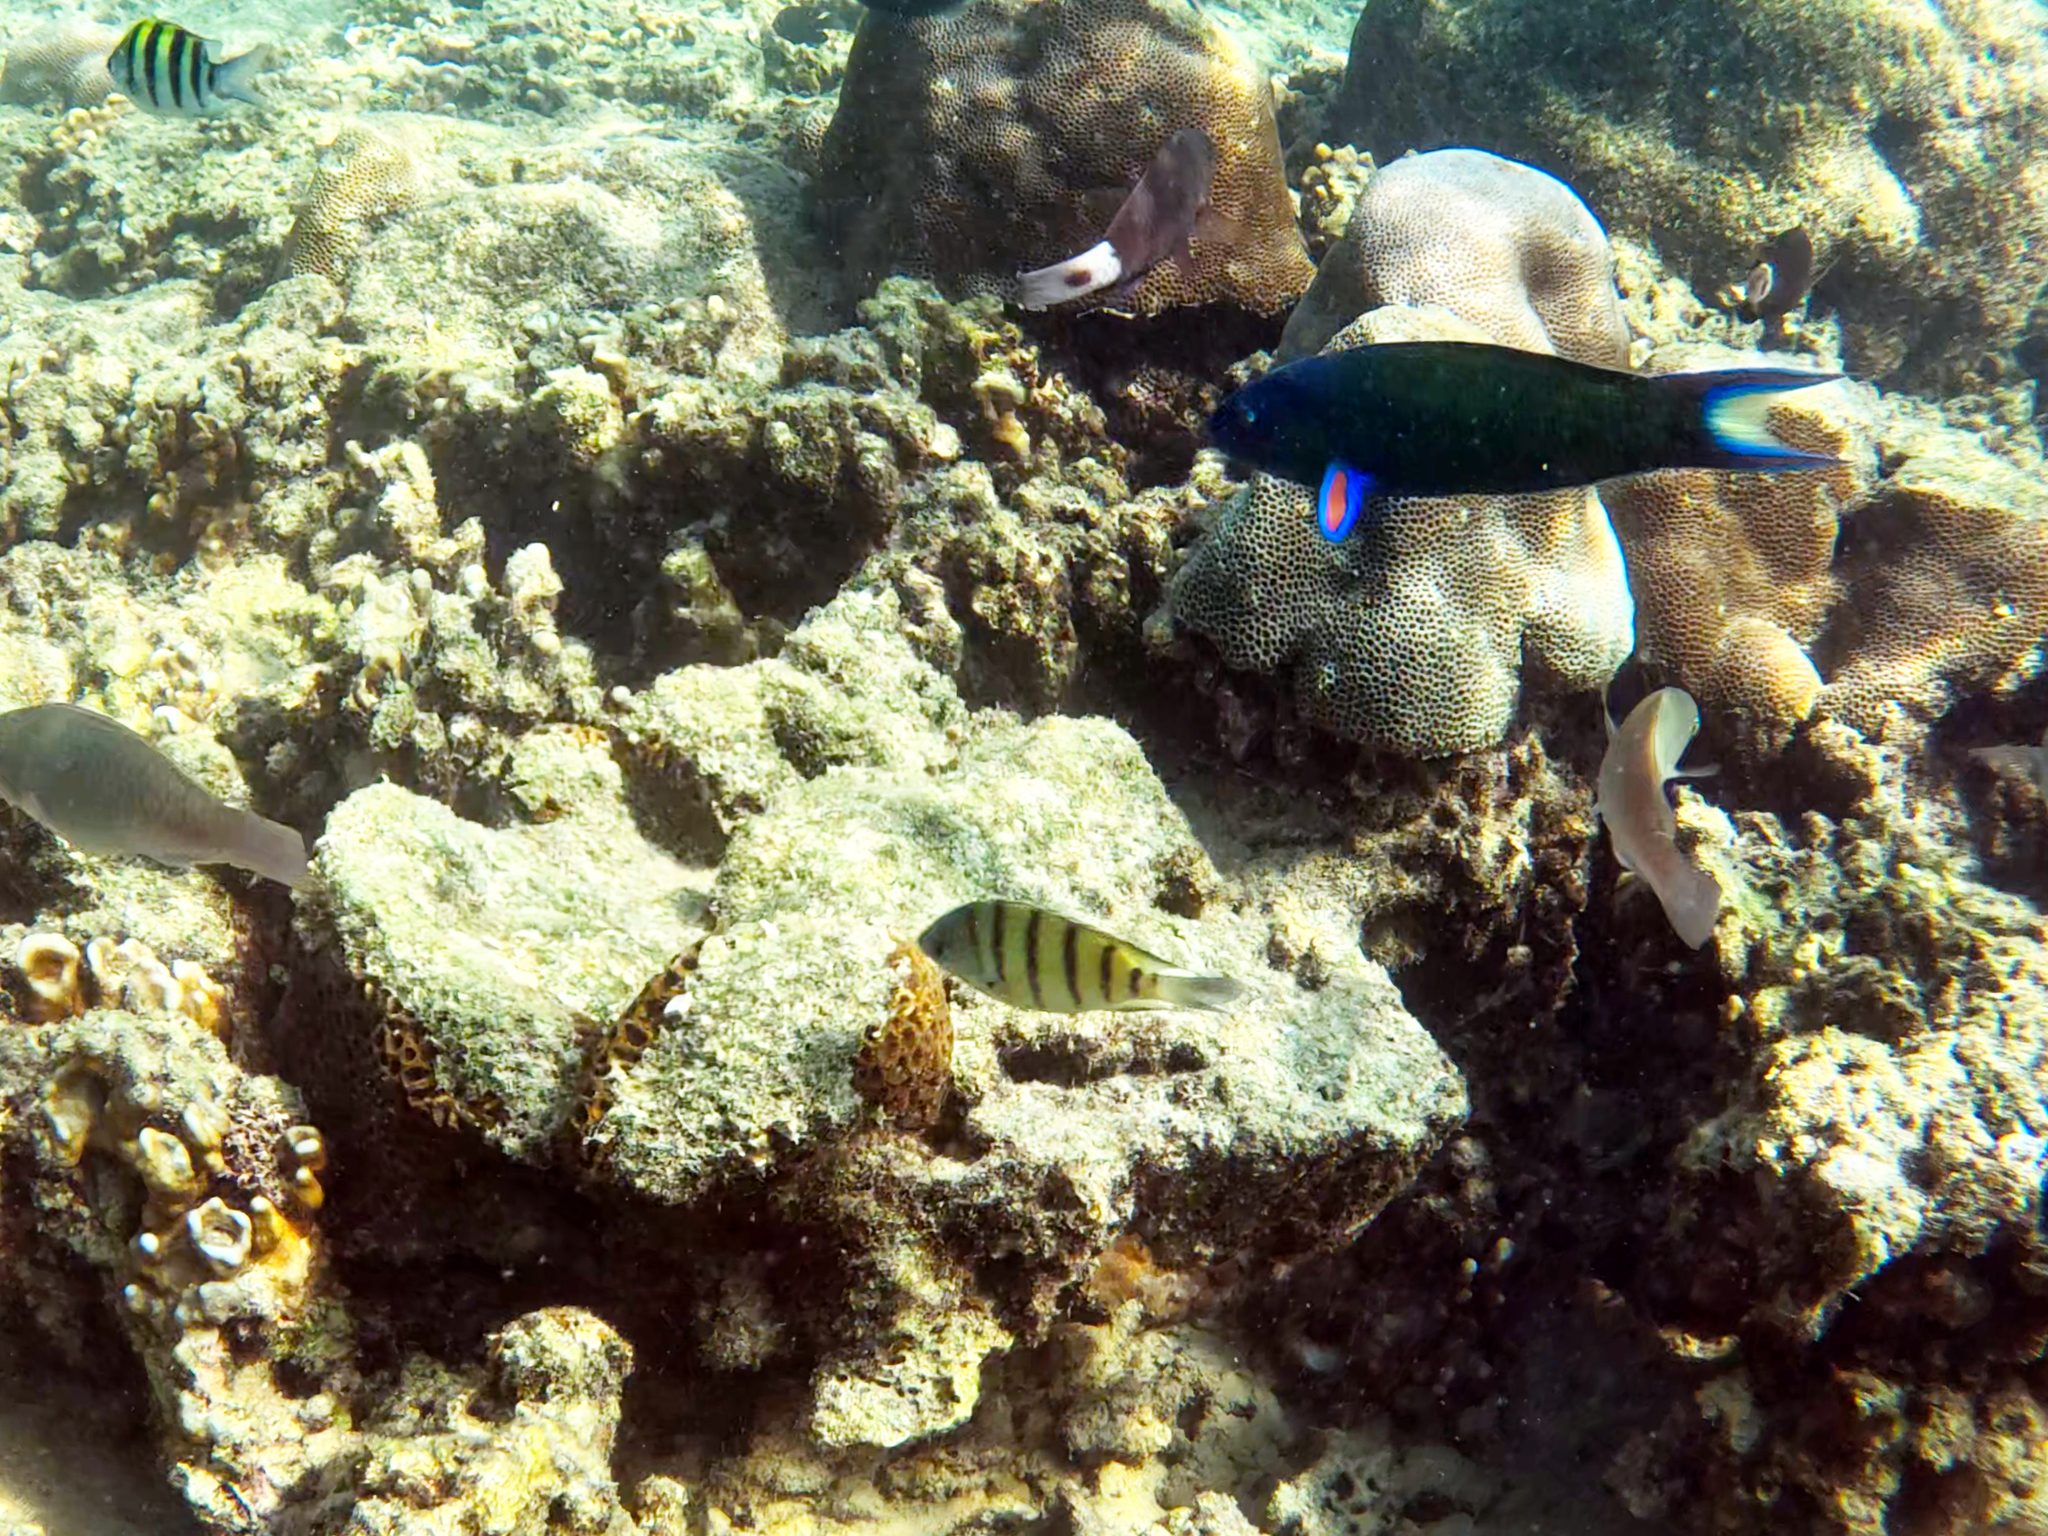
Thalassoma lunare (Moon Wrasse)